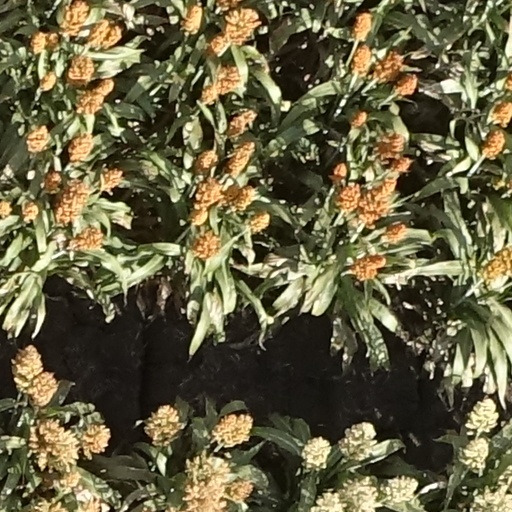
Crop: sorghum